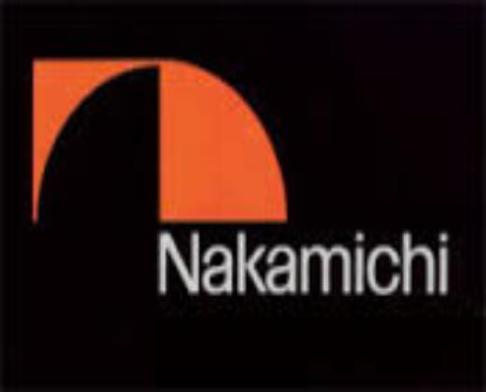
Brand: nakamichi-1
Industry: Necessities